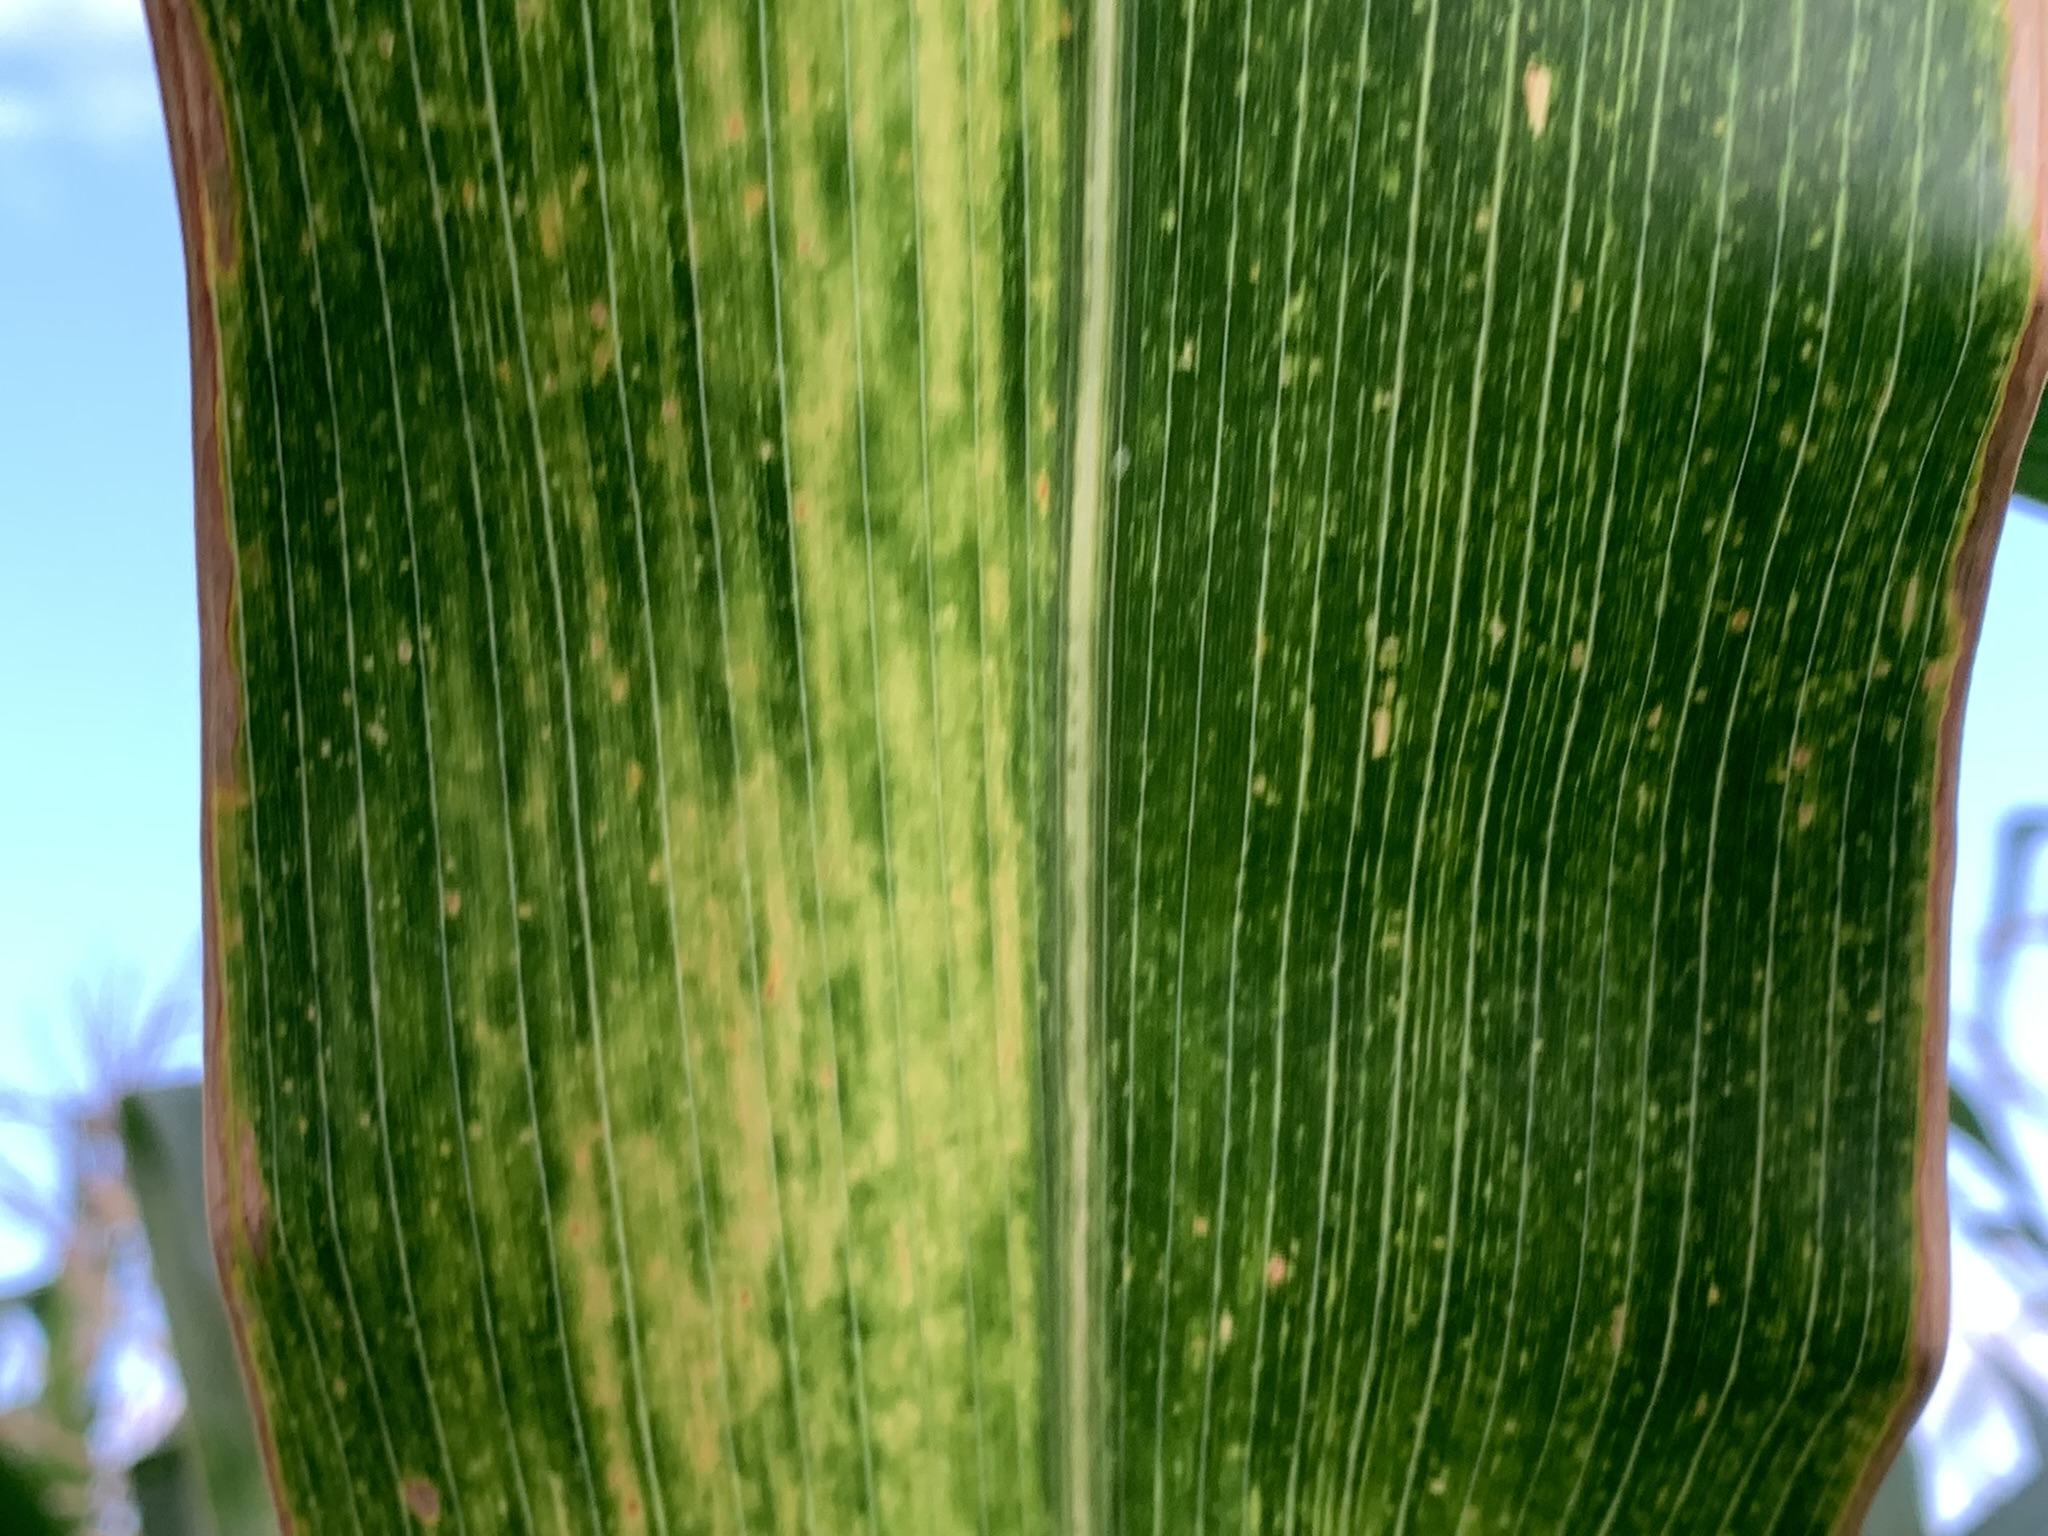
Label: MLN